Fortismere School

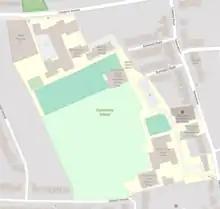
The Fortismere site, showing the two main wings, Blanche Neville School and Eden Primary

The school occupies extensive grounds a little west of the centre of Muswell Hill. There are two main buildings on the site, the North Wing focuses mainly on English, Modern Languages and the Arts, with a separate music block, and South Wing which mainly focuses on Maths, Sciences and Humanities with a separate science block. The Wings are separated by playing fields, a sports hall, astroturf and tennis courts.